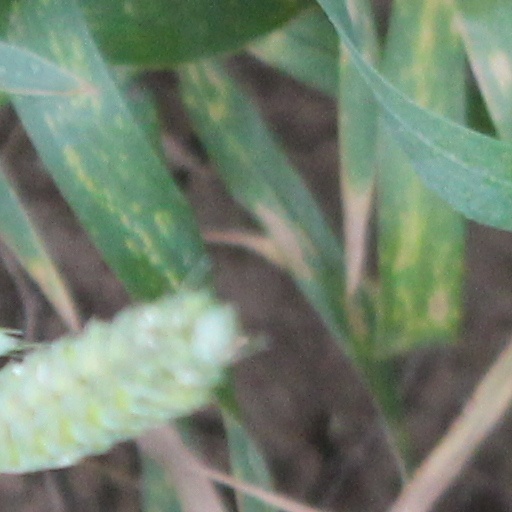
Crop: wheat